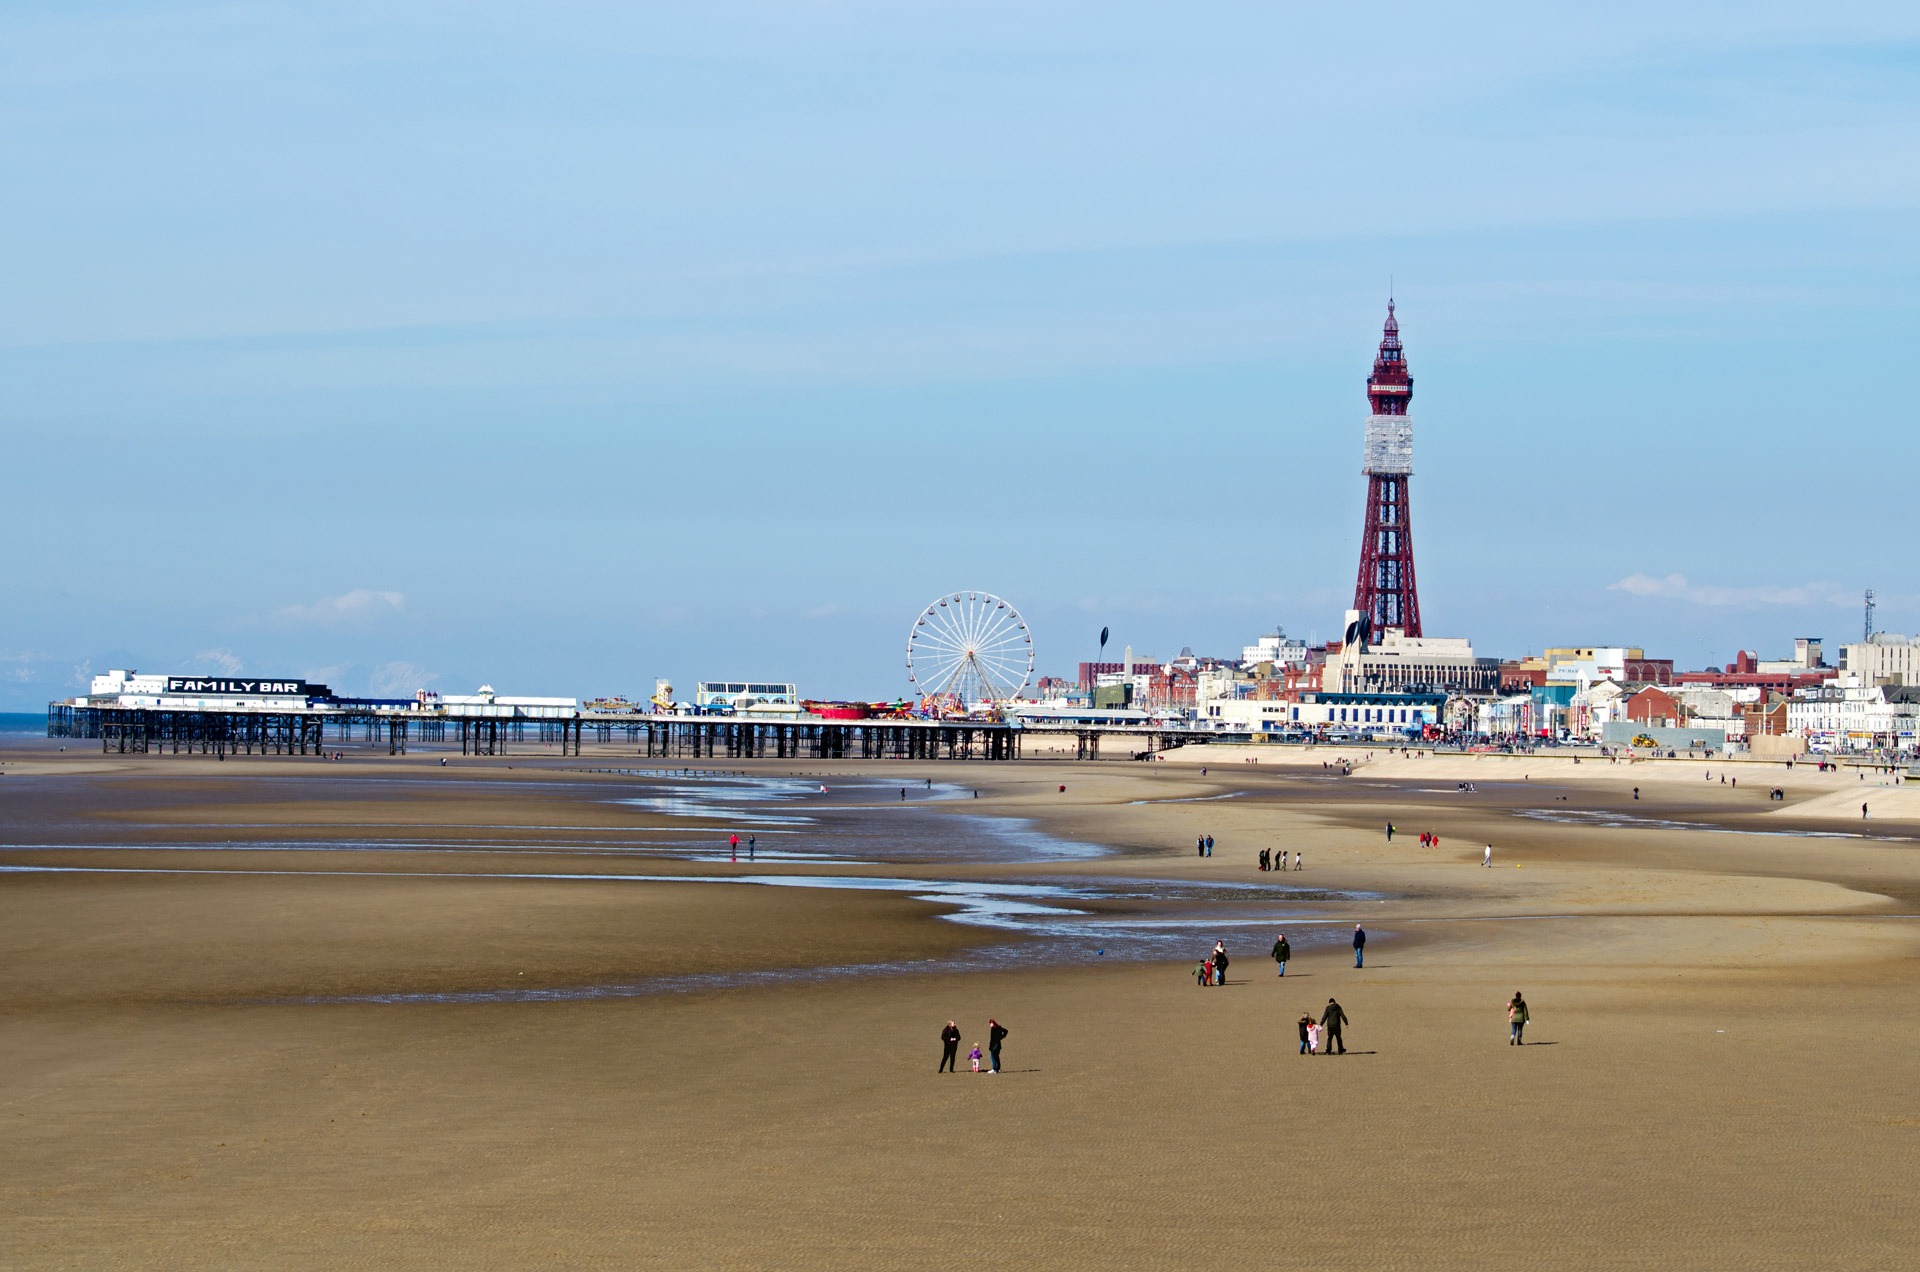
beach, landscape, sea, coast, people, sky, boardwalk, building, city, pier, tide, walkway, summer, vacation, airplane, spring, vehicle, tower, holiday, attraction, season, housing, england, relaxation, infrastructure, blackpool, hotels, ebb, atmosphere of earth, irish sea